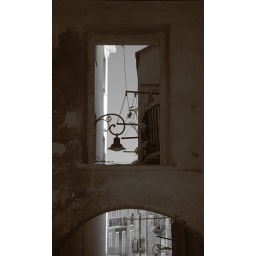
window in wall